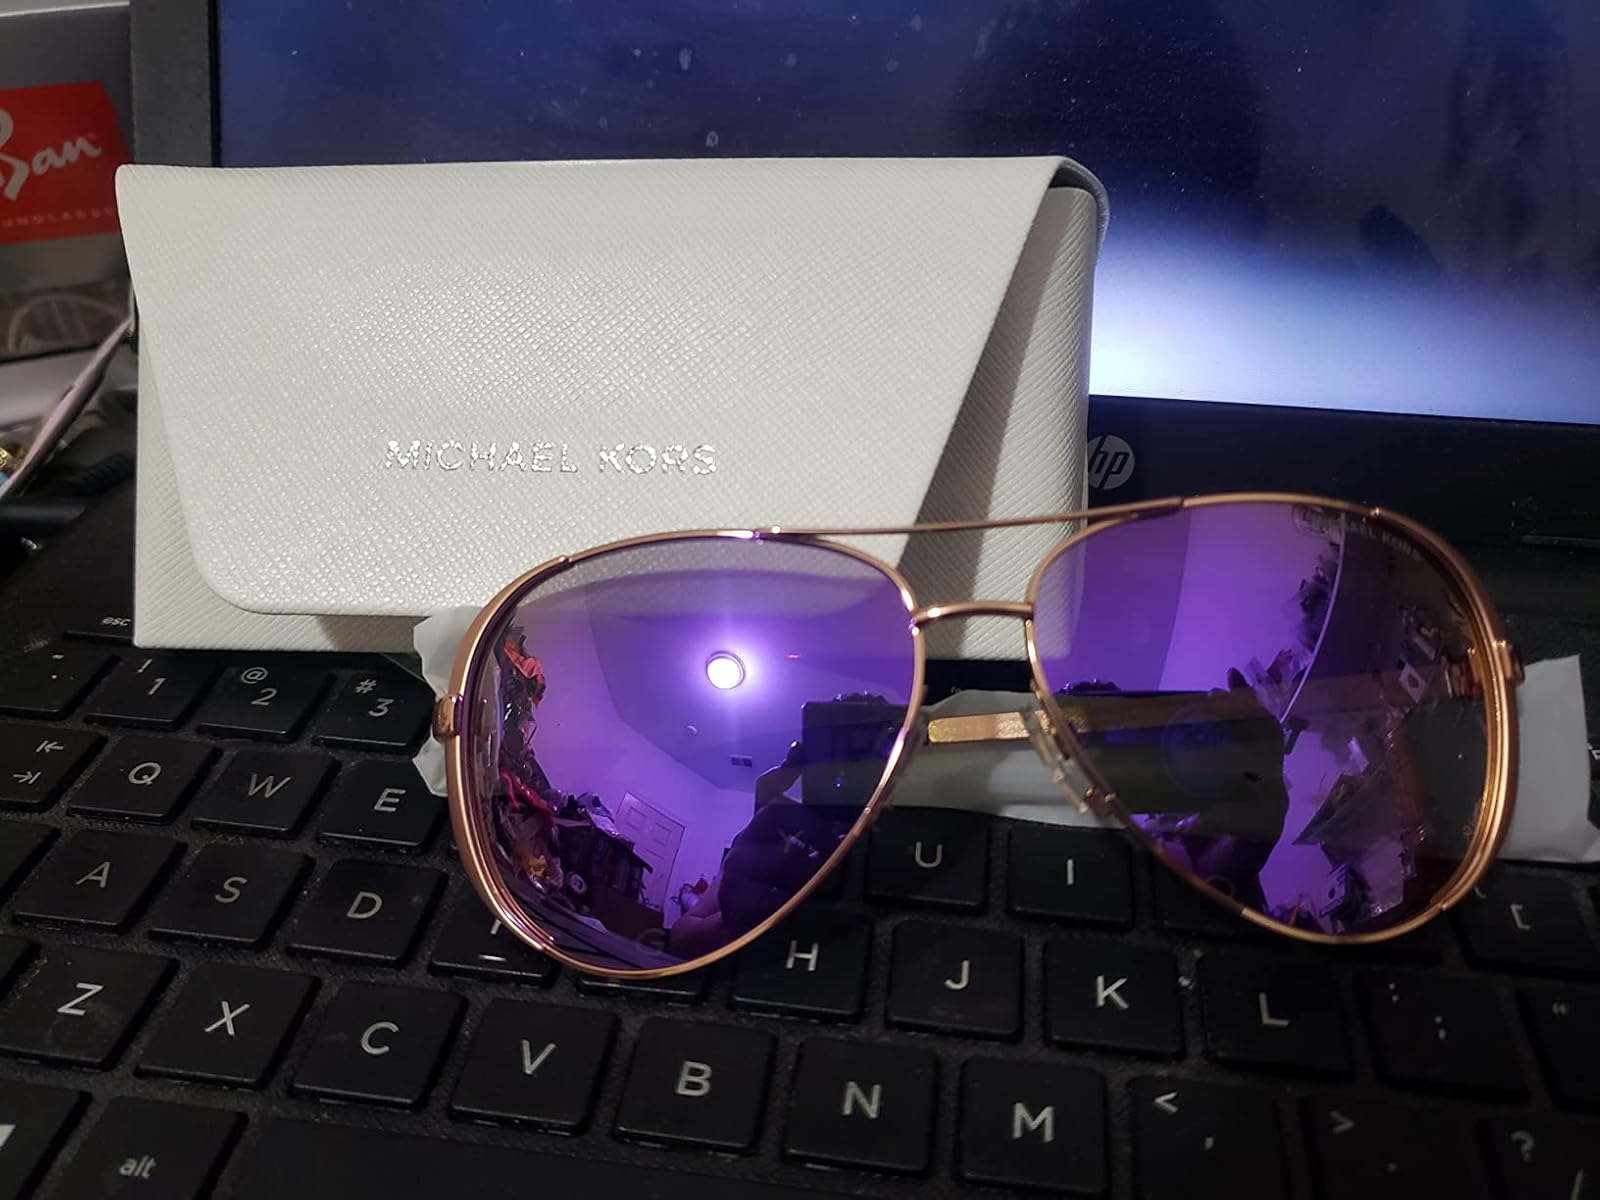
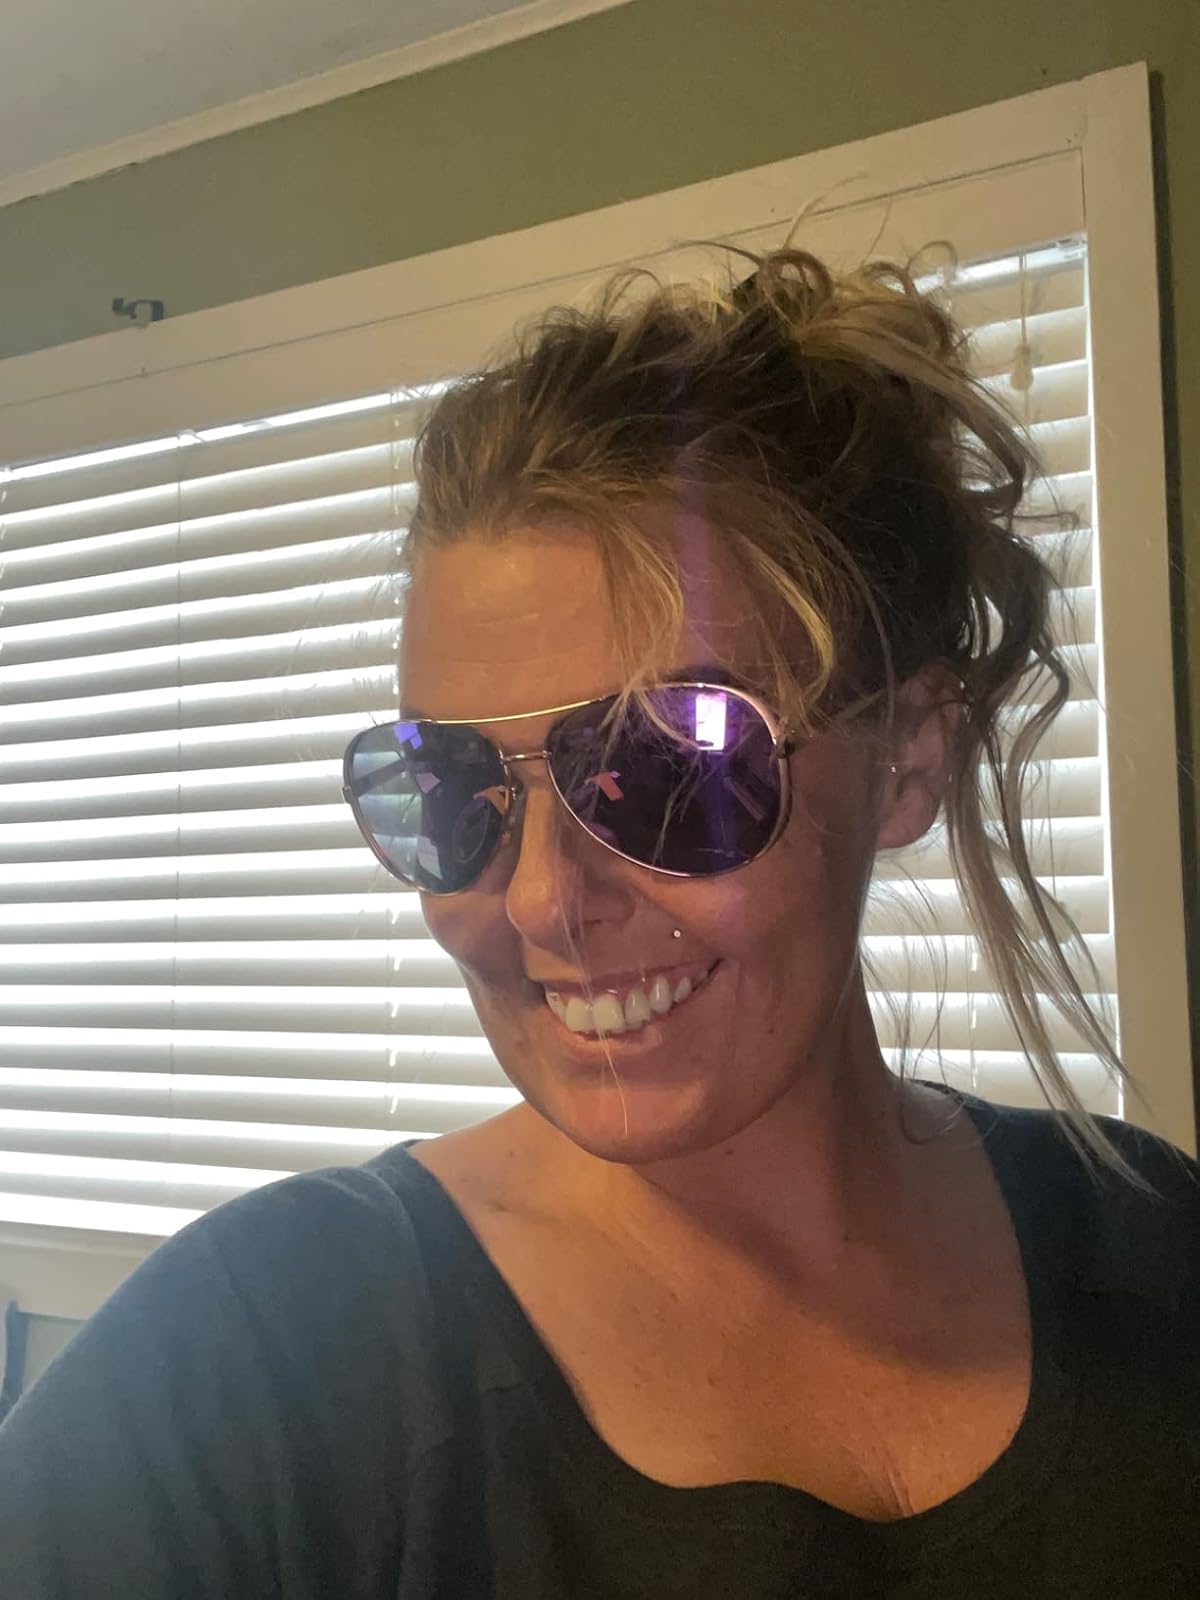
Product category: accessories_sunglasses
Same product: yes